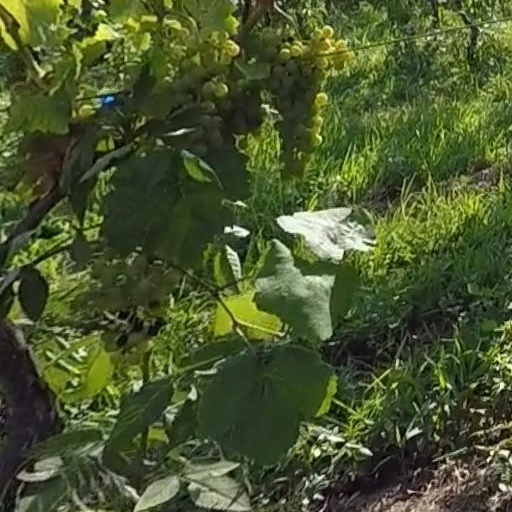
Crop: grape